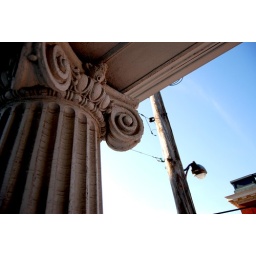
one of the columns on my apartment's porch. more playing around with my shiny new d80